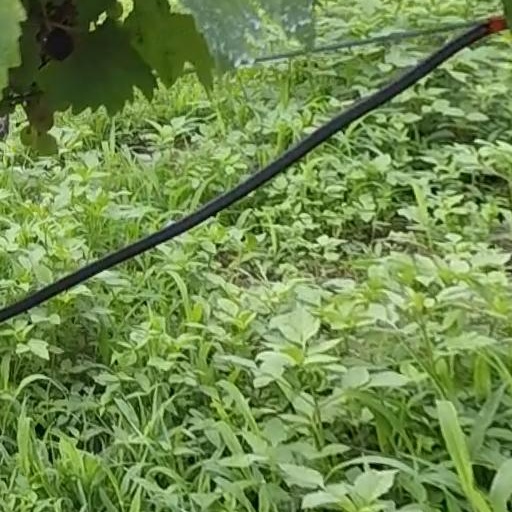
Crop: grape